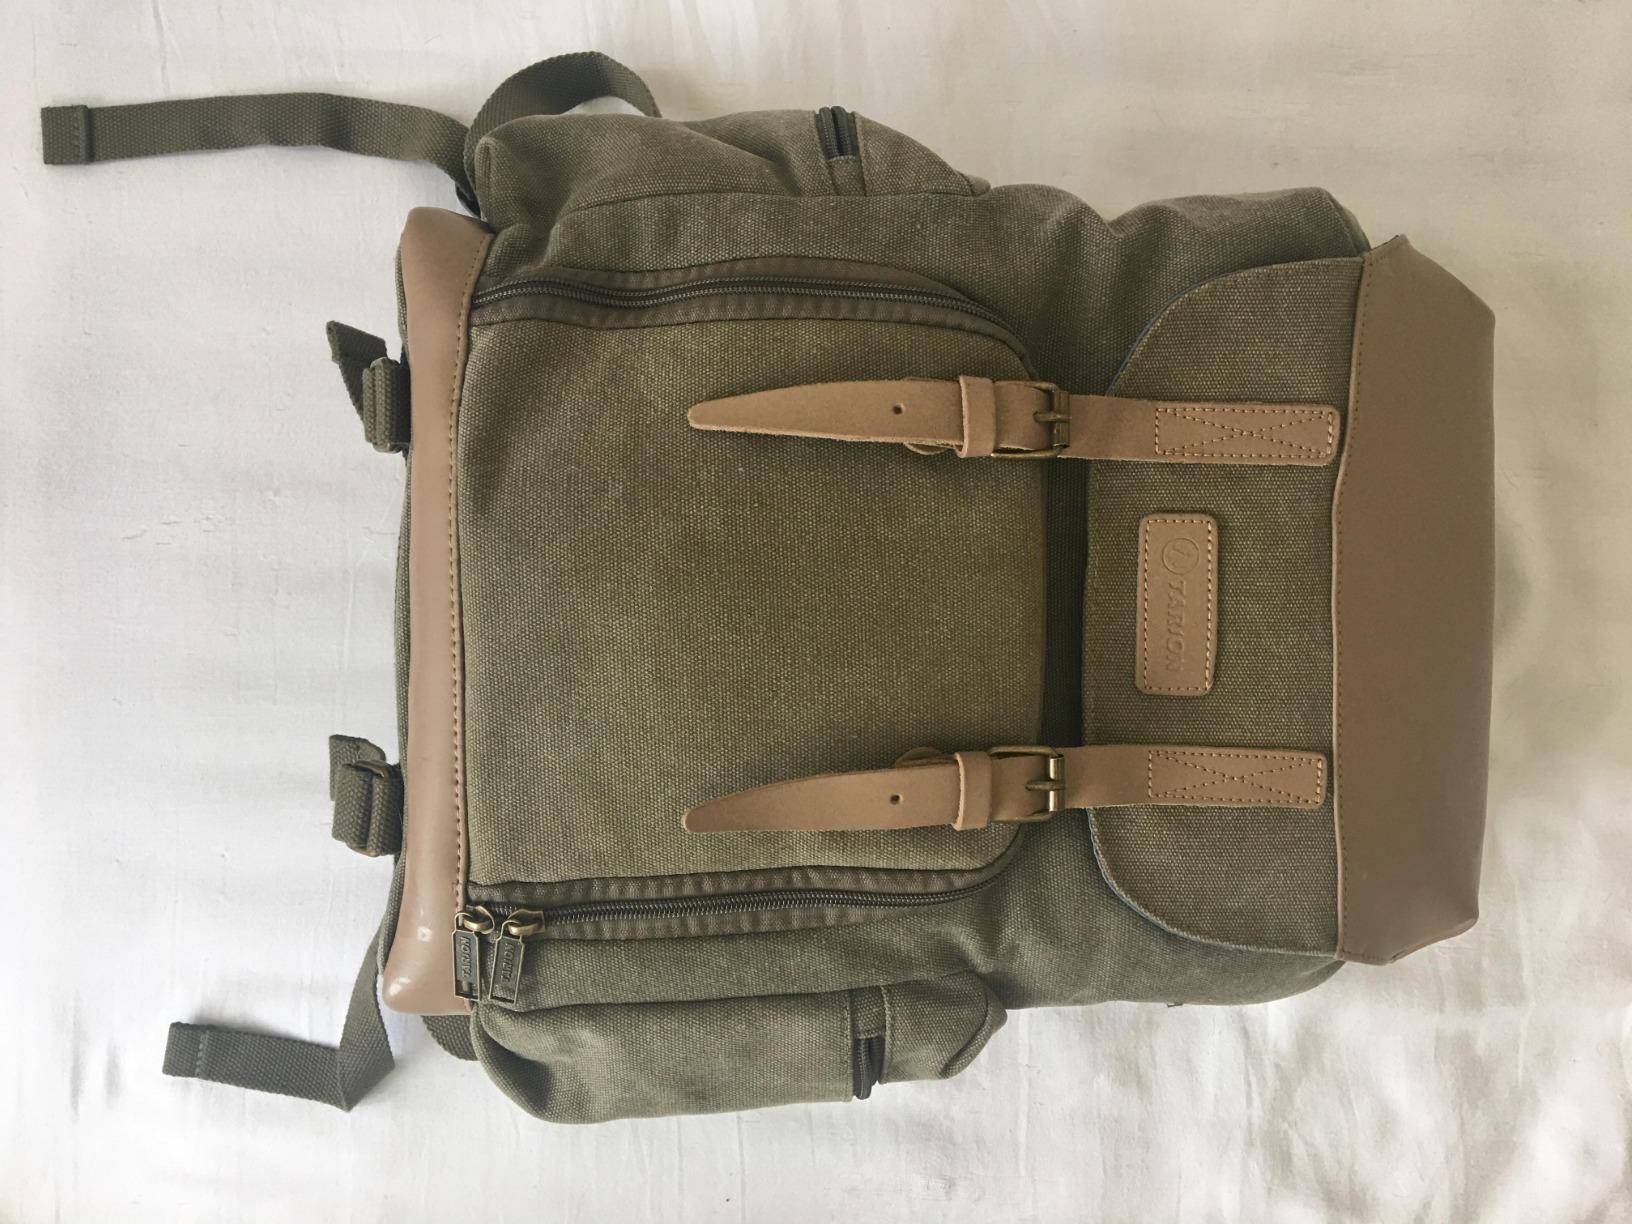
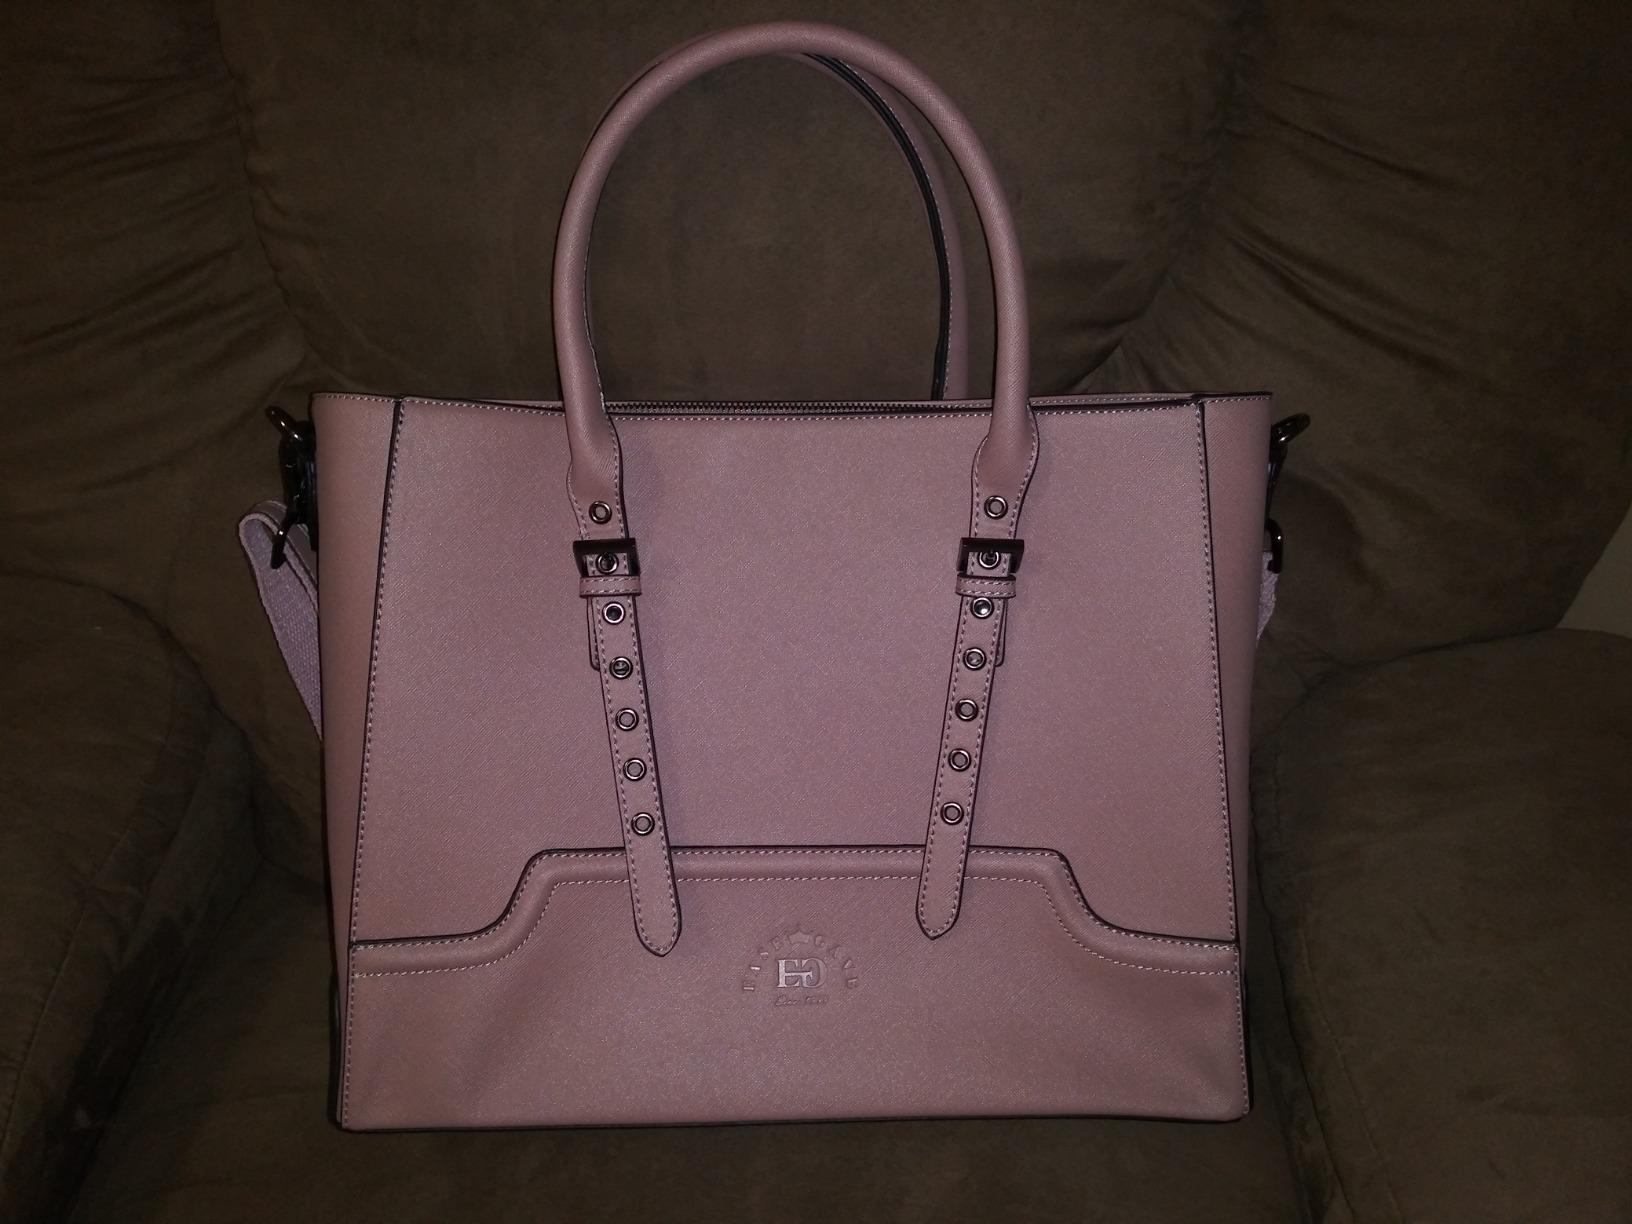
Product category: bag
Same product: no